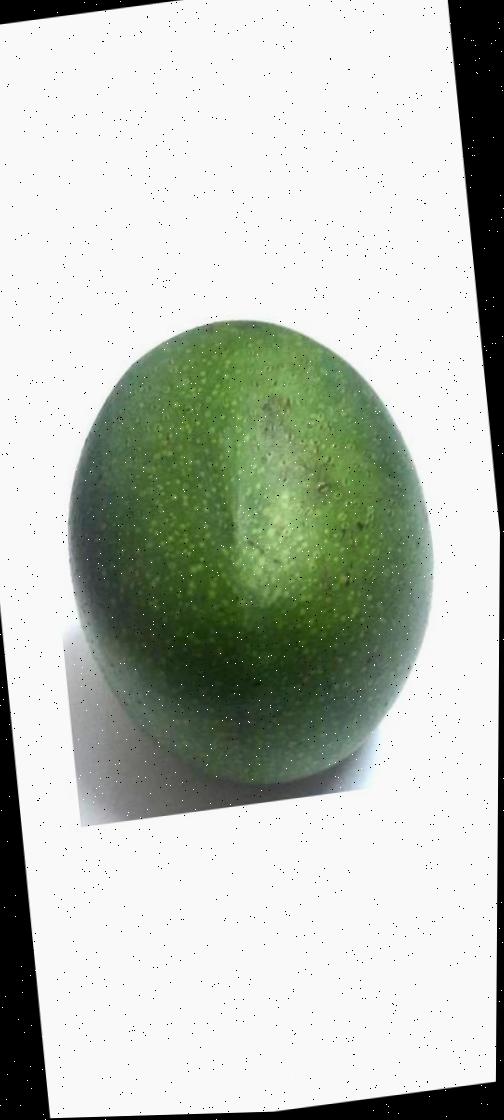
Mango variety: Ashshina Zhinuk